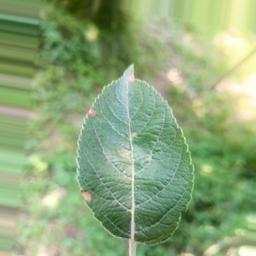
Label: Alternaria